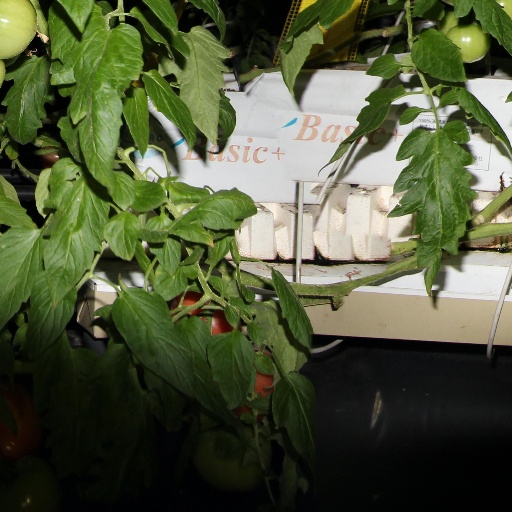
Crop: tomato